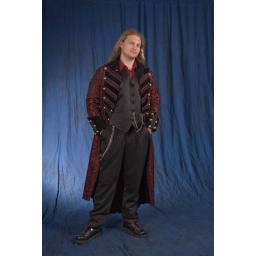
EndersFolly; Long Haired Male in studio; Maroon shirt black vest; Model Release 20090718AD19820614; Lansing Exposed Group Shoot; Lansing Michigan USA